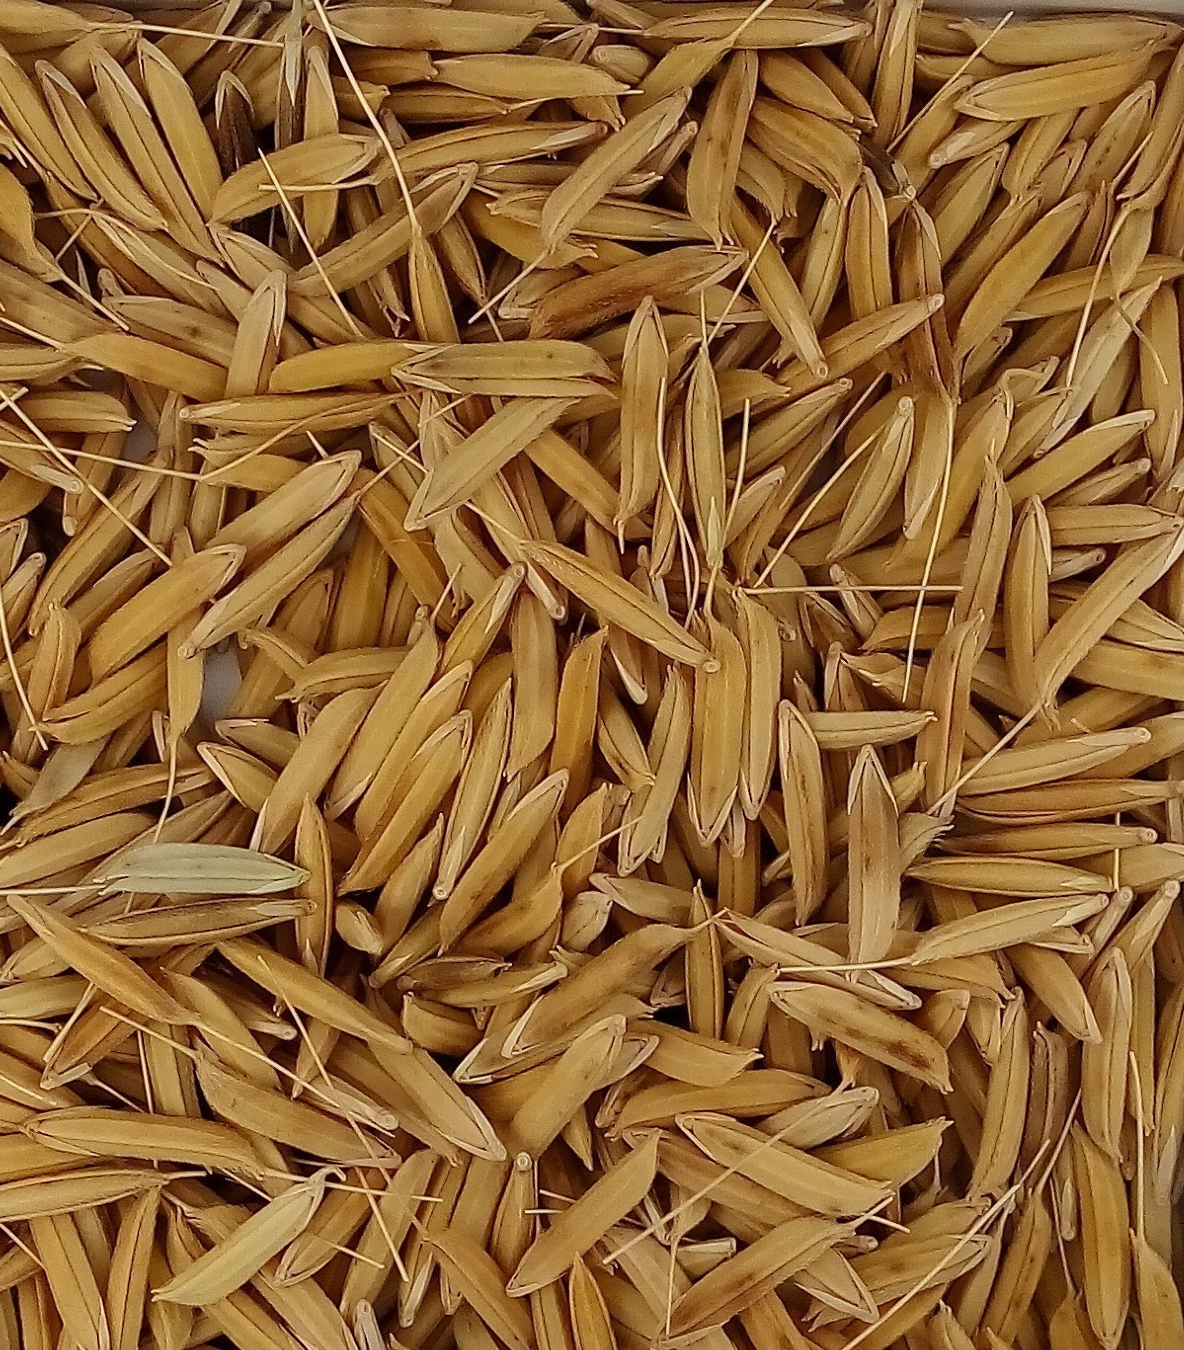
Rice seed variety: 1728